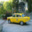
Label: automobile